Ray Hanna

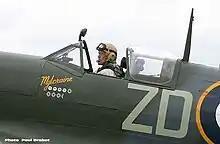
Ray Hanna in the cockpit of Spitfire "MH434" at Biggin Hill, 2004.

After leaving the RAF, Hanna became a commercial airline pilot flying Boeing 707s for Lloyd International, and subsequently spent seven years with Cathay Pacific, flying 707s and Lockheed Tristars. At the end of the 1970s Hanna was asked by the Chairman of Cathay Pacific, Sir Adrian Swire, to display Swire's Spitfire LFIXb, "MH434". This was the beginning of a long association between Hanna and this aircraft that would last until his death.